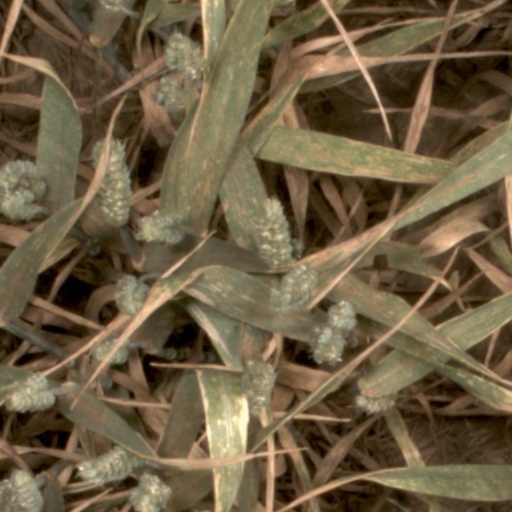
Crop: wheat